Cinthia Kusuma Rani

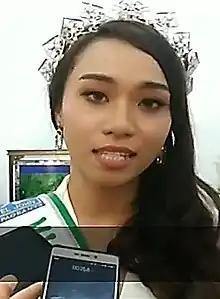
Miss Earth Indonesia 2019, Cinthia Kusuma Rani

Cinthia Kusuma Rani (born 4 November, 1997) is an Indonesian ambassador for the Ministry of Environment and Forestry of Indonesia, TV commercial model and a beauty pageant titleholder who was crowned Miss Earth Indonesia 2019. She represented Indonesia at the Miss Earth 2019 held in Jesse M. Robredo Coliseum, Naga City, Camarines Sur - Philippines on October 26, 2019.